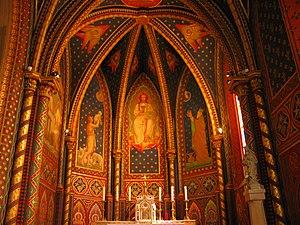
Cathédrale de Belley
La cathédrale Saint-Jean-Baptiste de Belley est une cathédrale catholique située à Belley, dans l'Ain, dans le diocèse de Belley-Ars. Malgré ce statut, l'évêque du diocèse, qui recouvre le département de l’Ain, réside à Bourg-en-Bresse depuis 1978. La collégiale Notre-Dame-de-Bourg a été d’ailleurs érigée en co-cathédrale en 1992. Enfin, c’est en 1988 que le nom Ars a été ajouté au nom du diocèse. La cathédrale Saint-Jean-Baptiste constitue un bel exemple d’édifice religieux néo-gothique du XIXᵉ siècle.